List of birds of Malawi

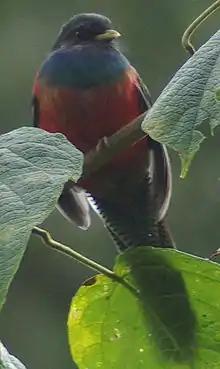
Bar-tailed trogon, resident in highland rainforests

The mousebirds are slender greyish or brown birds with soft, hairlike body feathers and very long thin tails. They are arboreal and scurry through the leaves like rodents in search of berries, fruit and buds. They are acrobatic and can feed upside down. All species have strong claws and reversible outer toes. They also have crests and stubby bills.